Prajin Juntong

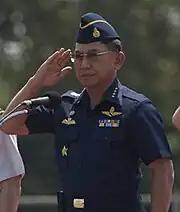

Later on 21 February 2014, the board of directors of Thai Airways International Public Company Limited resolved to grant Prajin, who held the position the first vice chairman of the board of directors to the chairman of the board of directors to replace Ampon Kittiampon, secretary general to the cabinet who resigned from being chairman of the board.